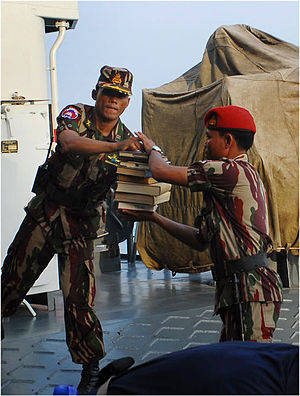
Sihanoukville / Administration
Kommandosoldater hjælper med at laste bøger til en grundskole i Sihanoukville om bord på en landgangsbåd fra den kongelige cambodianske flåde i november 2007.
Sihanoukville, også kendt som Kampong Som, er en havneby og en provins i det sydlige Cambodja med kystlinje mod Thailandbugten. Havnebyen er et bycenter i vækst, som ligger 185 km sydvest for Cambodjas hovedstad Phnom Penh. Byen og provinsen er opkaldt efter den tidligere kong Norodom Sihanouk, og byen voksede op omkring Sihanoukville havn. Anlæggelsen af denne havn påbegyndtes i juni 1955, og den var den eneste dybvandshavn i Cambodja. Havnens anlæggelse var delvis begrundet i Frankrigs dalende indflydelse i området, hvilket førte til at Vietnam styrkede sin kontrol over Mekongdeltaet og dermed begrænsede Cambodjas adgang til floden. Sihanoukvilles strande har gjort området til et populært turistmål.